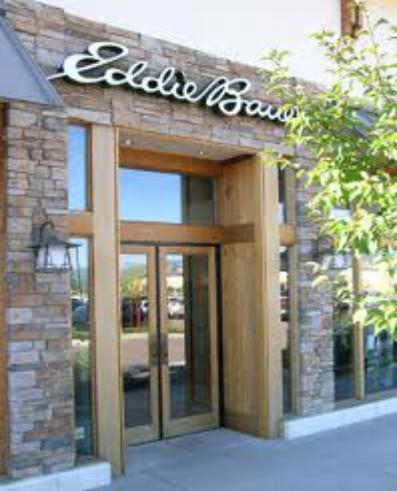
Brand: Eddie Bauer
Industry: Clothes